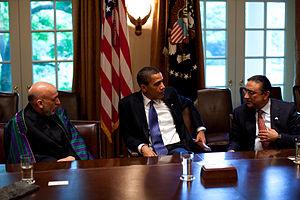
Asif Ali Zardari, né le 26 juillet 1955 à Nawabshah dans la province du Sind au Pakistan, est un homme d'affaires et homme d'État pakistanais membre du Parti du peuple pakistanais, président de la République islamique du Pakistan de 2008 à 2013.
Les attentats au Pakistan font notamment suite au débordement à l'ensemble du Pakistan du conflit du Nord-Ouest, à l'origine centrée dans les régions tribales et la province de Khyber Pakhtunkhwa. Ce conflit oppose l'armée pakistanaise à des mouvements islamistes armés comme le Tehrik-e-Taliban Pakistan ou le Tehrik-e-Nifaz-e-Shariat-e-Mohammadi ainsi que diverses mouvances pakistanaises, épaulés par des combattants étrangers. Le conflit a commencé en 2004 au Waziristan, lorsque la tension accumulée à la suite de la traque d'éléments d'Al-Qaïda par l'armée pakistanaise dégénère en résistance armée de la part de tribus locales.